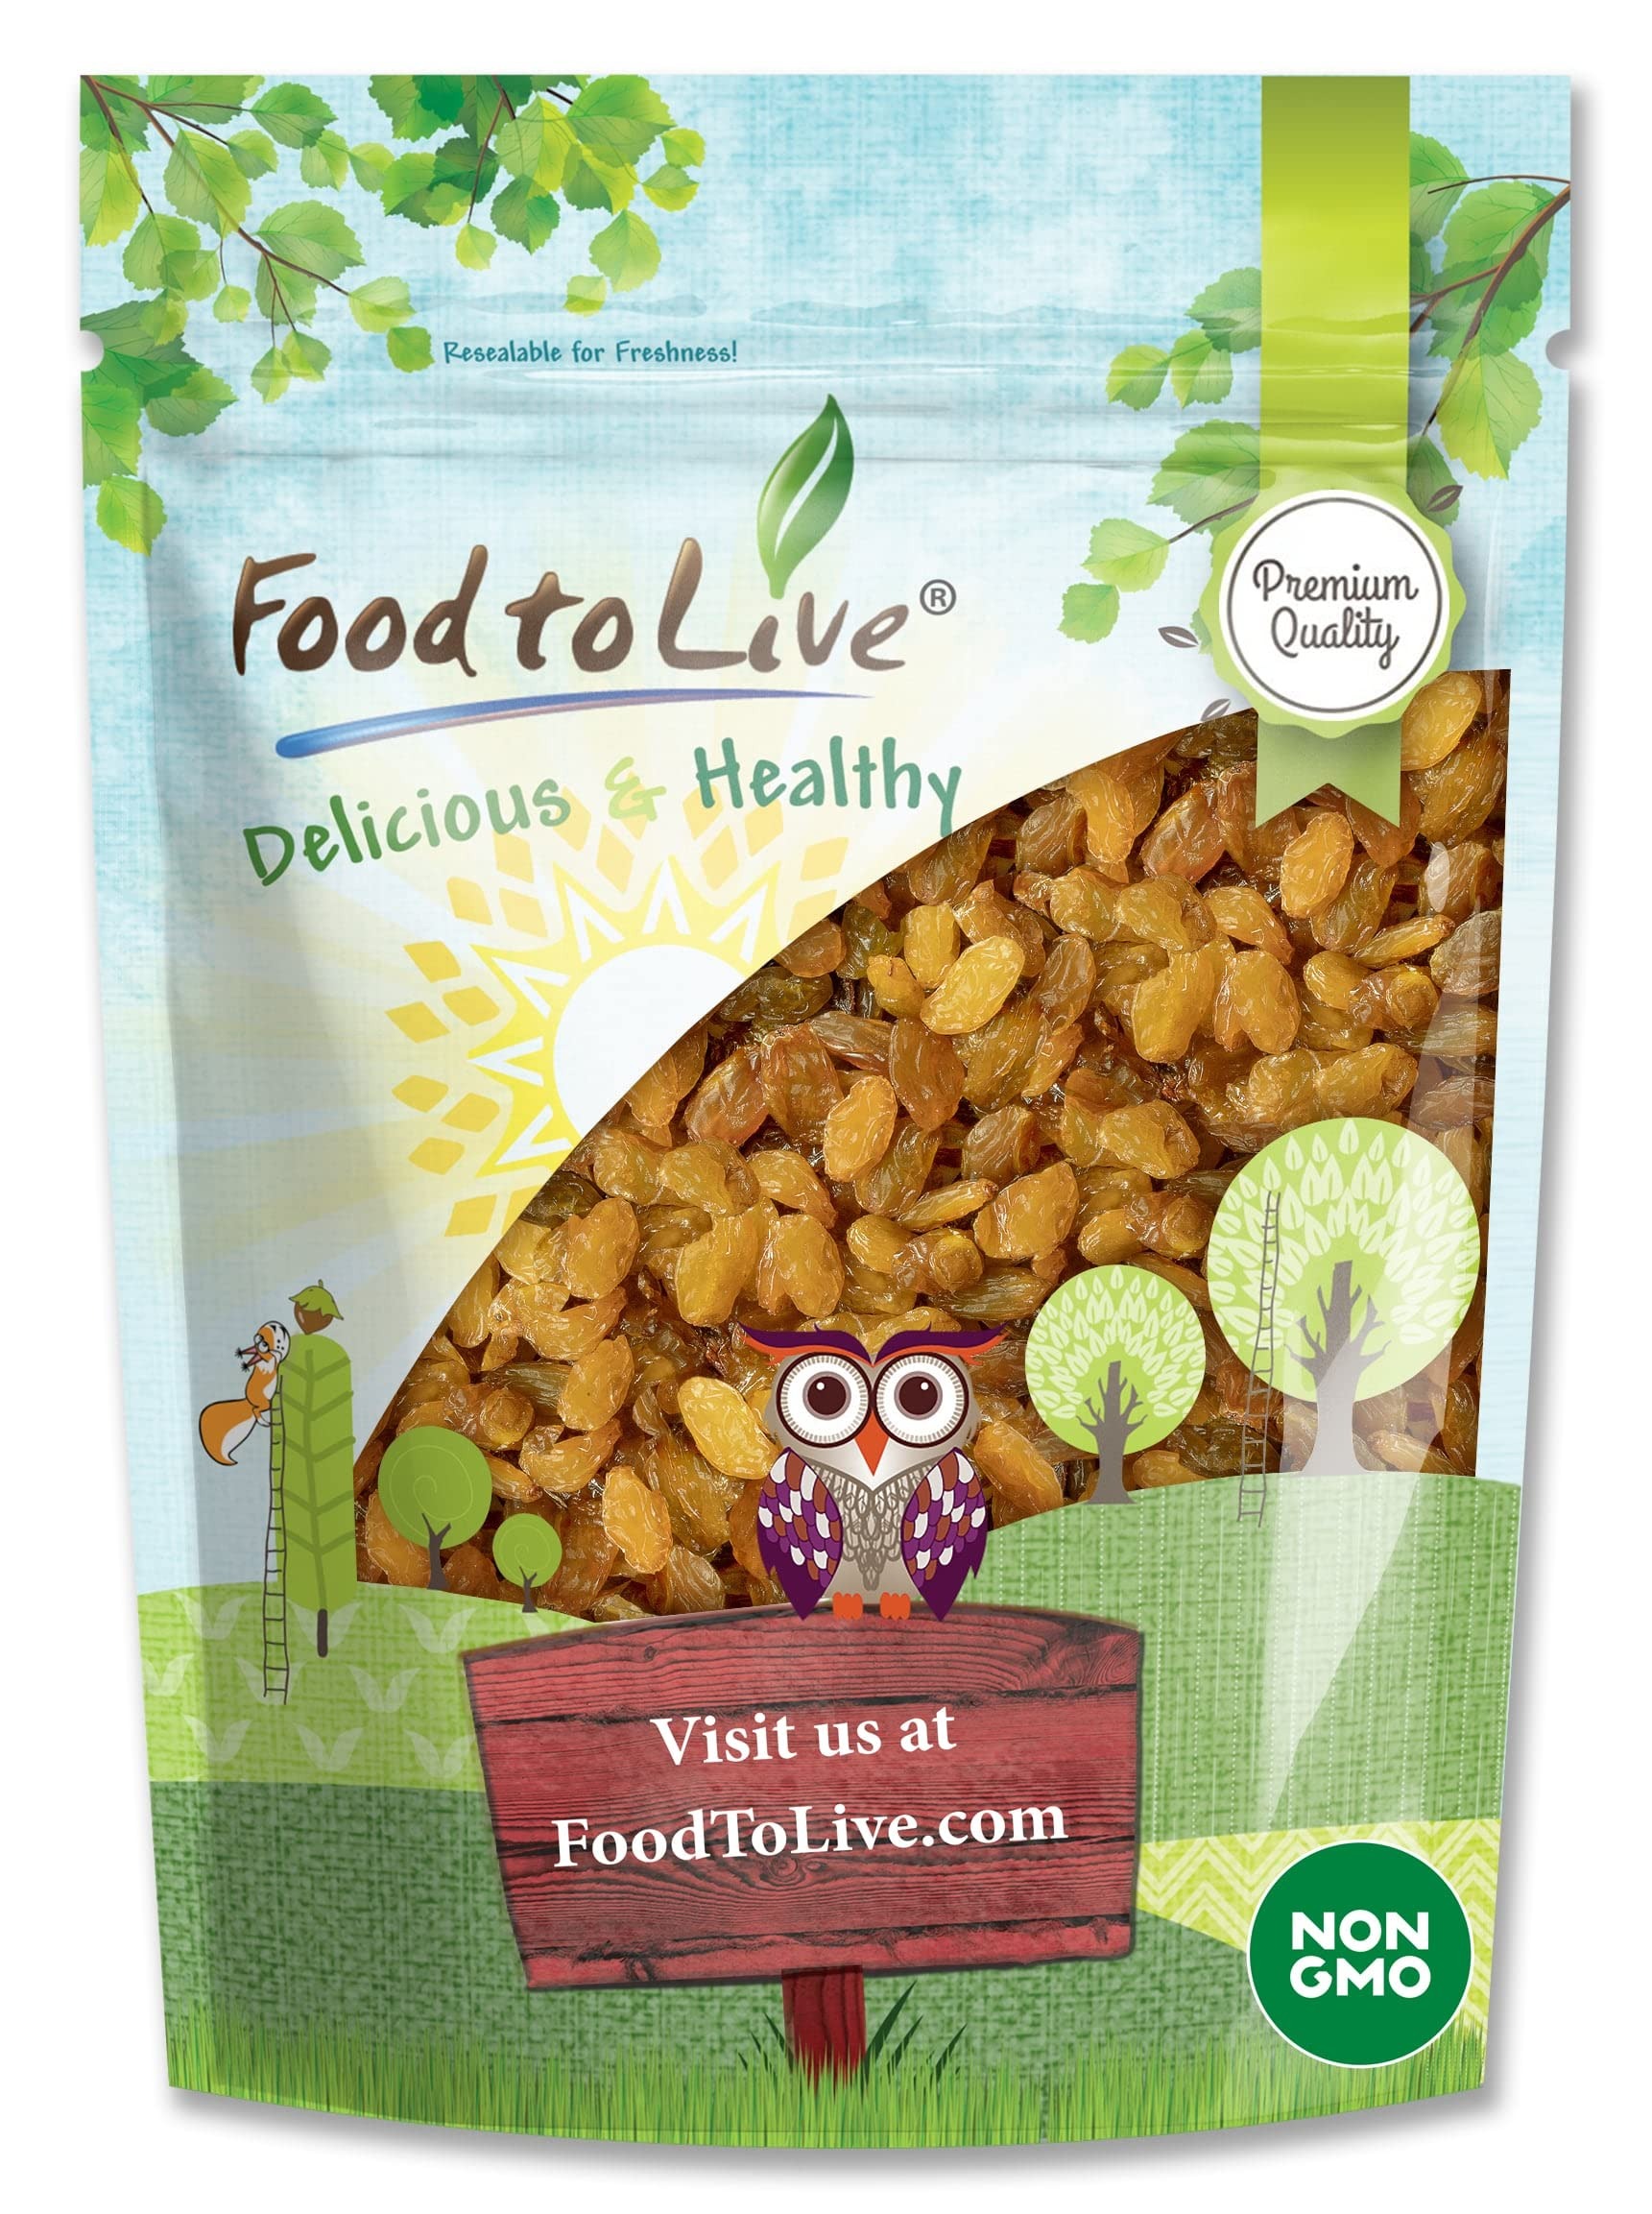
Item Name: Food to Live California Jumbo Golden Raisins, 2 Pounds – Seedless, Sun-Dried, No Added Oil, No Added Sugar, Kosher, Vegan, Raw, Bulk
Bullet Point 1: ✔️DELICIOUSLY SWEET: Jumbo Raisins are sweeter than any regular sun-dried raisins and taste milder with more of grape flavor.
Bullet Point 2: ✔️RICH INVALUABLE NUTRIENTS: Jumbo Golden Raisins contain lots of fiber. They also give you iron, calcium, and B vitamins.
Bullet Point 3: ✔️ANTIOXIDANT BOOSTER: Everyone knows about the beauty-boosting power of grapes, and Jumbo Raisins retain that power because of their high content of antioxidants.
Bullet Point 4: ✔️SNACK FOR A BOOST ANYTIME: Golden raisins are sweet and delicious and give you a boost of energy quickly, so you can enjoy them as a snack.
Bullet Point 5: ✔️DELICIOUS IN EVERY WAY: You can eat Jumbo Golden Raisins with cereal, trail mix, or salad. But also use them in pilaf and when baking.
Product Description: Jumbo Raisin isn't your regular kind of raisin. Its more delicious, sweeter, and rich in nutrients to boot. Enjoy Jumbo Golden Raisins as a snack anytime as we sell them all year round. Use them in your cooking, both sweet and savory, and try baking yummy brioche. California golden raisins dried in an environment with tightly controlled humidity and temperature. That's why they are golden as opposed to the brownish color of sun-dried raisins. This method of processing also preserves the taste of grapes and nutrients. Jumbo Golden Raisins are a good source of fiber as well as iron and antioxidants. Furthermore, they have a pleasantly gummy texture. Golden raisins are always a bit sweeter, but their flavor is lighter than other types of dried grapes. How to Use Jumbo Raisins: Snack, Bake, Cook Buying golden raisins bulk means that you'll enjoy them in a great number of ways. They do not only make a delicious and energizing snack. You can also use them to add natural sweetness to cereal, oatmeal, or granola. Jumbo Golden Raisins are a great addition to any baked goods. They will enhance the dough's texture and add a pleasantly sweet flavor to anything from cookies to bread. Be sure to add this ingredient to your Christmas fruitcake. Moreover, you can add them to many Indian dishes as well as traditional pilaf. They go very well in salads, and you can even find some stew recipes that can benefit from adding Jumbo Golden Raisins. Remember, that California golden raisins are fat-free, but contain fructose. Therefore, this snack will give you a good energy boost when you require some extra "power."
Value: 32.0
Unit: Ounce

Price: 19.35